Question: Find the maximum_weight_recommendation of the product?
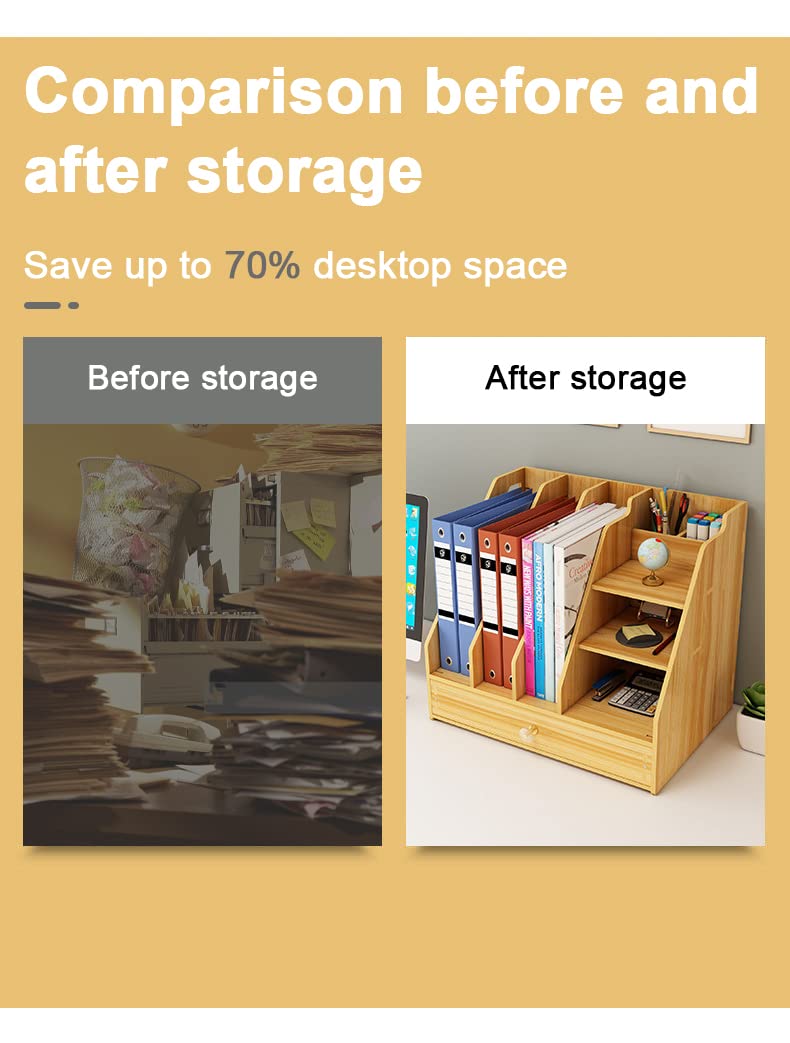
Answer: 70.0 ton